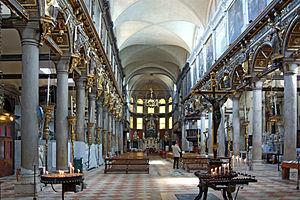
Eglise Santa Maria dei Carmini, Venise, vue intérieure. Chiesa dei Carmini, Venice
L'église Santa Maria dei Carmini est une église catholique de Venise, en Italie. Elle est située dans le quartier de Dorsoduro.